Rajeshwari Dholakia

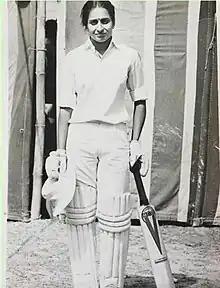
Rajeshwari Dholakia in 1983

Rajeshwari Dholakia Antani (born 26 December 1959) is a former Test and One Day International cricketer who represented India. A left-handed allrounder, she played four Test matches and 13 One Day Internationals for India, appearing at the 1978 and 1982 Women's Cricket World Cups.